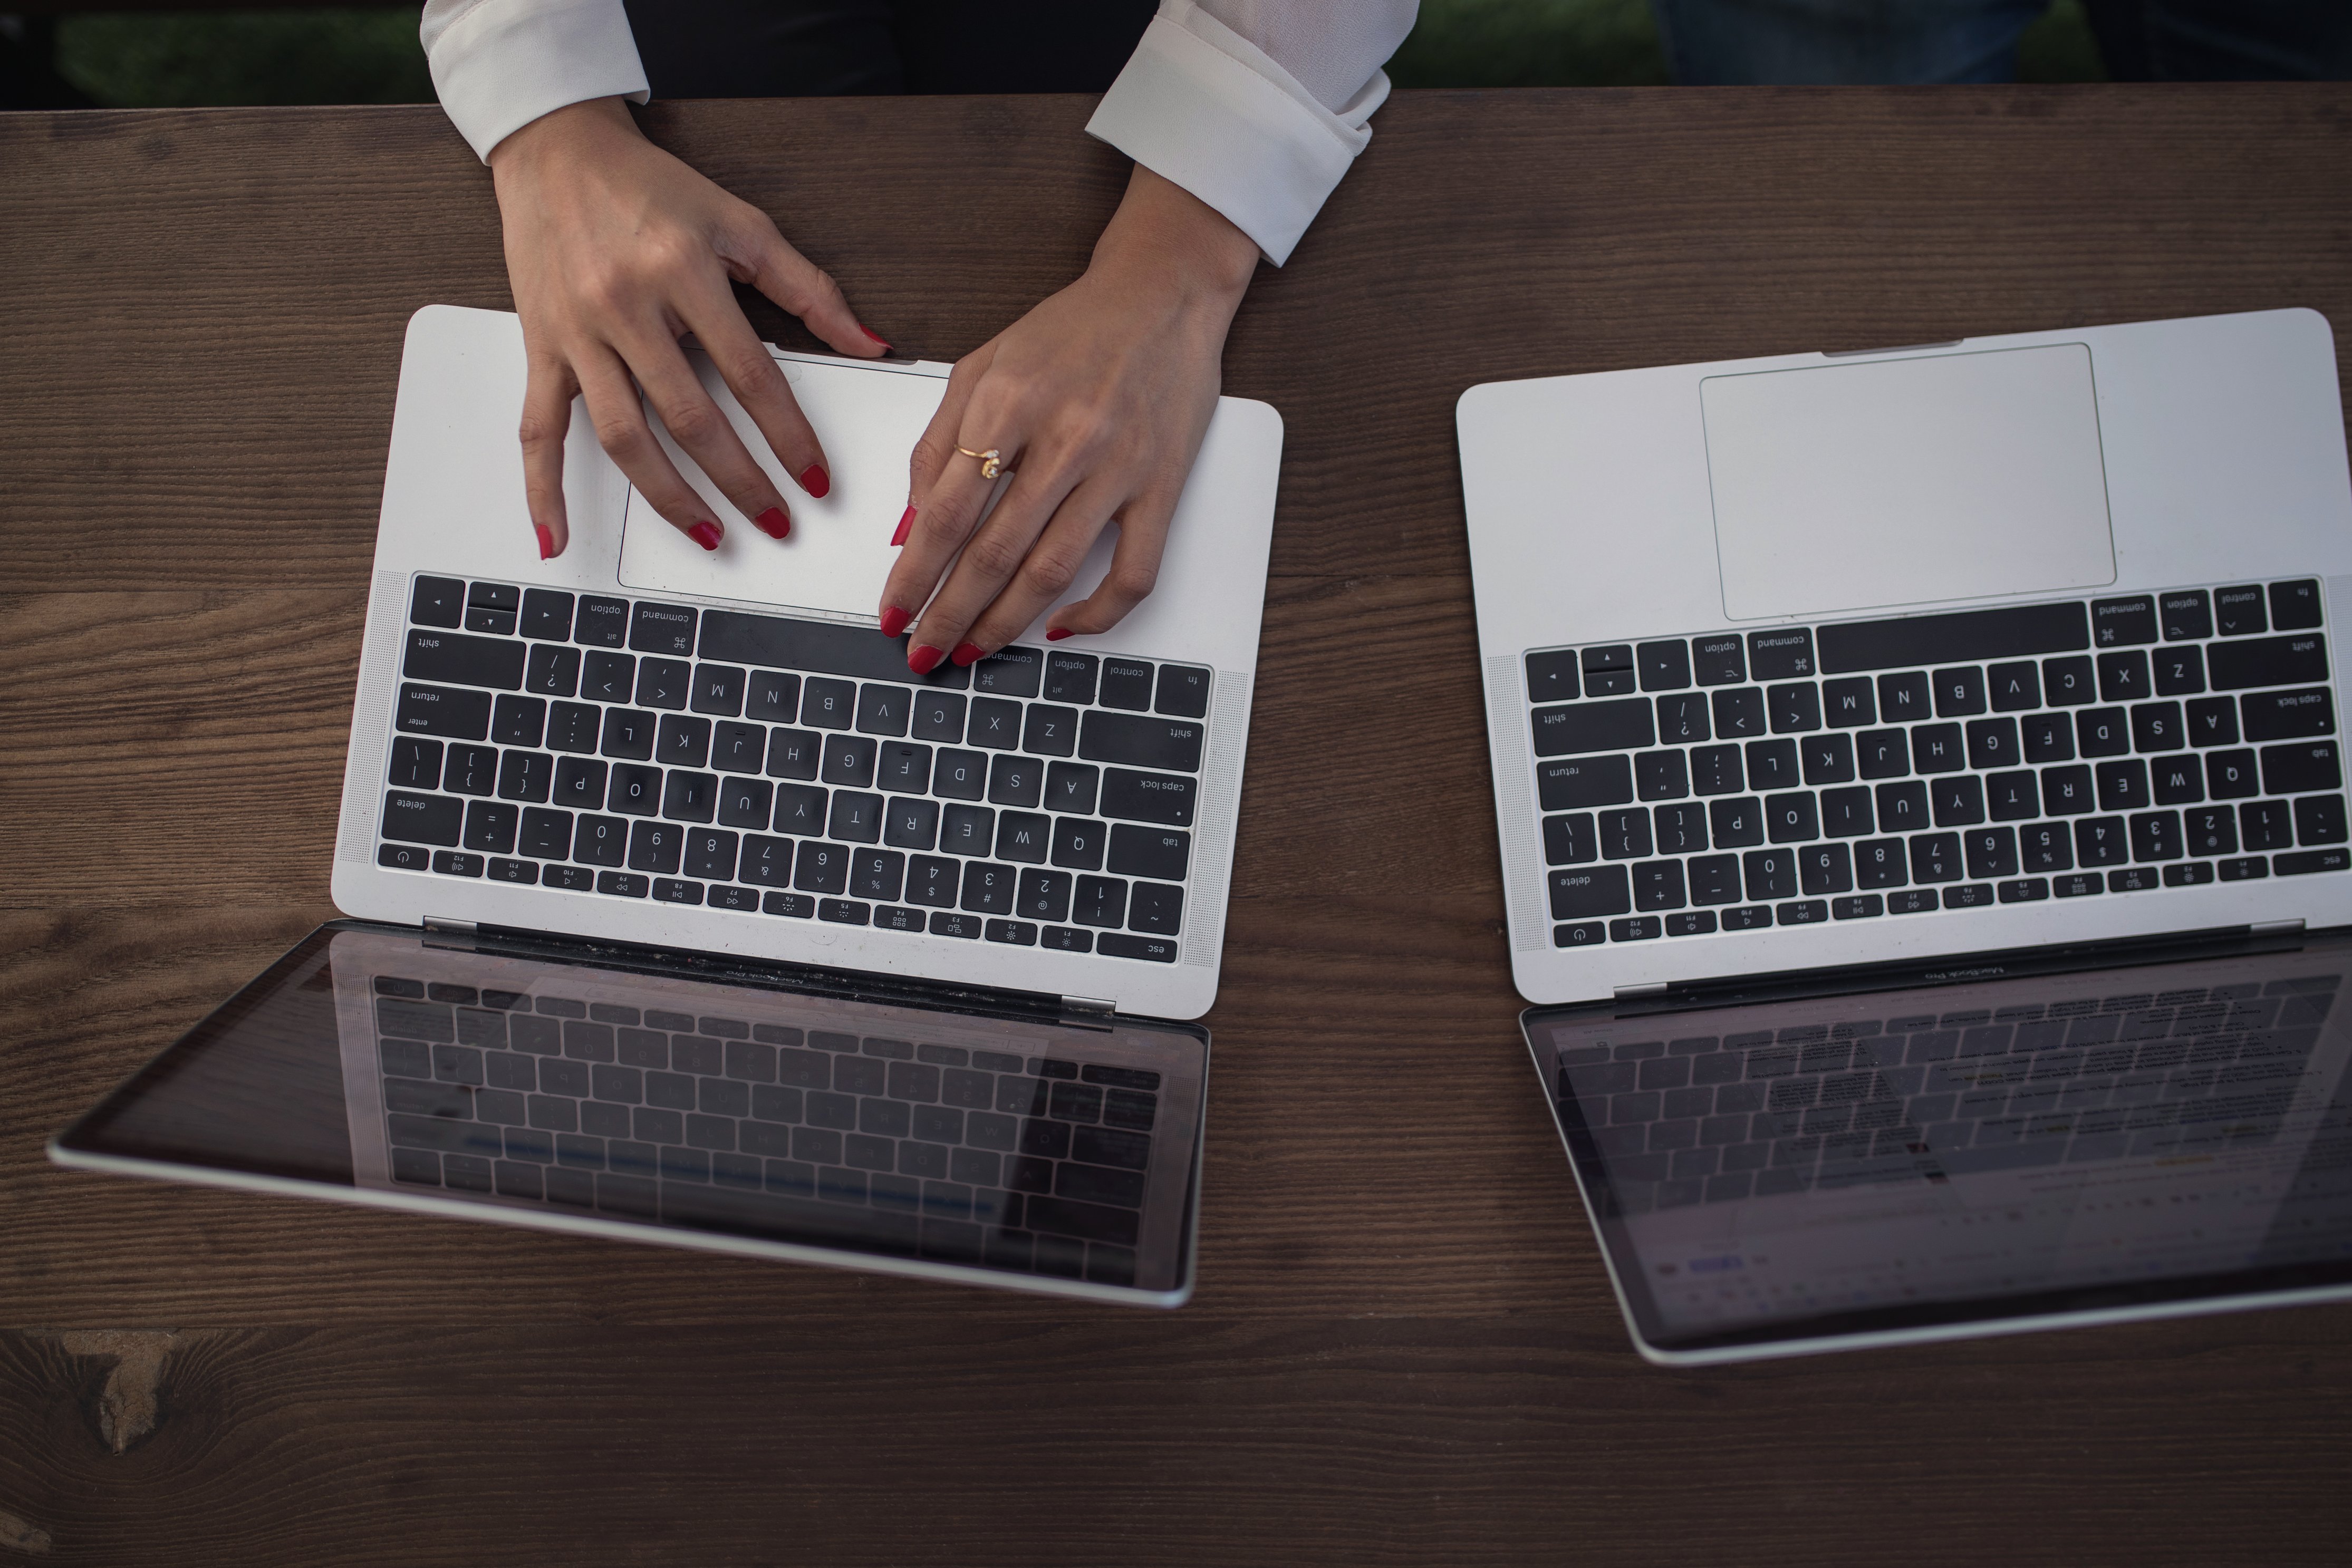
product, computer keyboard, technology, hand, finger, electronic device, font, laptop, nail, computer